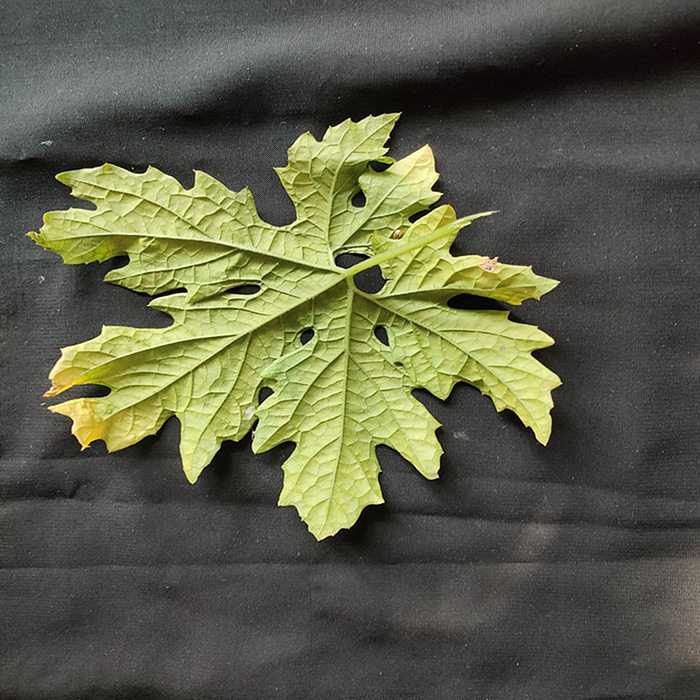
Plant: Bitter Gourd
Label: Mosaic virus